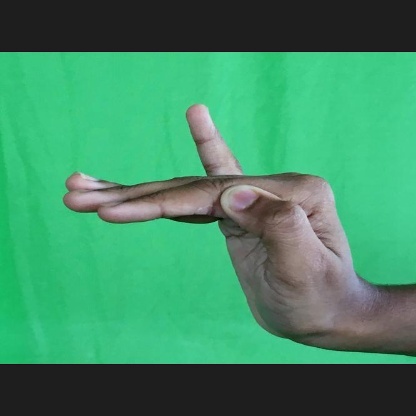
Mudra: Hamsapaksha